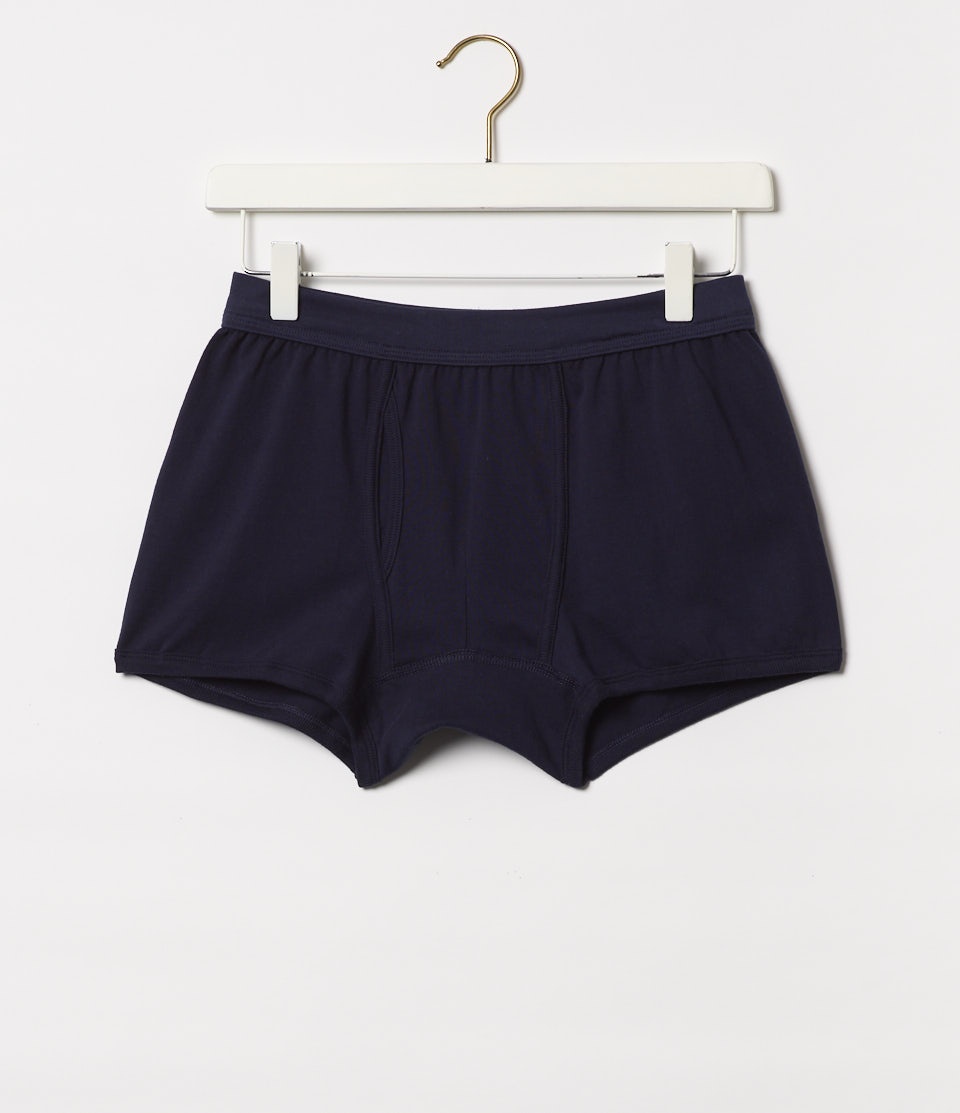
Merz b. Schwanen - 254 Boxer Brief Ink
Brand: Hannagans
The best underwear on the market. With a cult following these trunks are known for being the most comfortable and durable there is around. Once you have these it’s hard to wear anything else. High quality, 100% pure organic cotton 2-thread, 7.2oz knitted on loop wheel machine Durable construction Circular knitted - no side seams Gentle on the skin, free of chemical additives Eco friendly: no industrial prewash Made in Germany Fit is true to size and only minimal shrinkage will occur with cold machine washing.
Category: Apparel & Accessories > Clothing > Men's Undergarments > Men's Underwear > Boxer Briefs